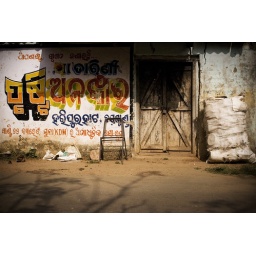
A broken chair in front of a jewelery advertisment (in Oriya) on a wall in Bari, Orissa, India